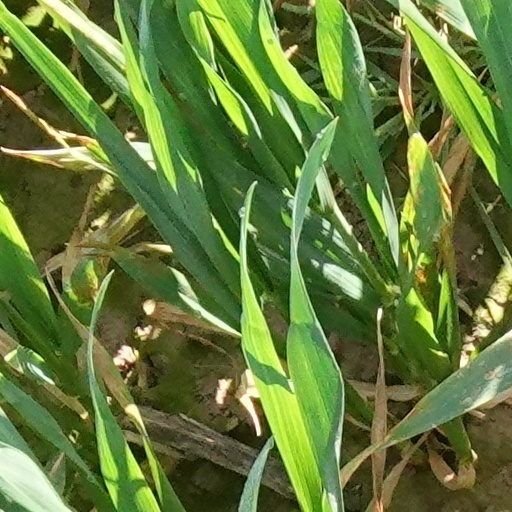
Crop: wheat